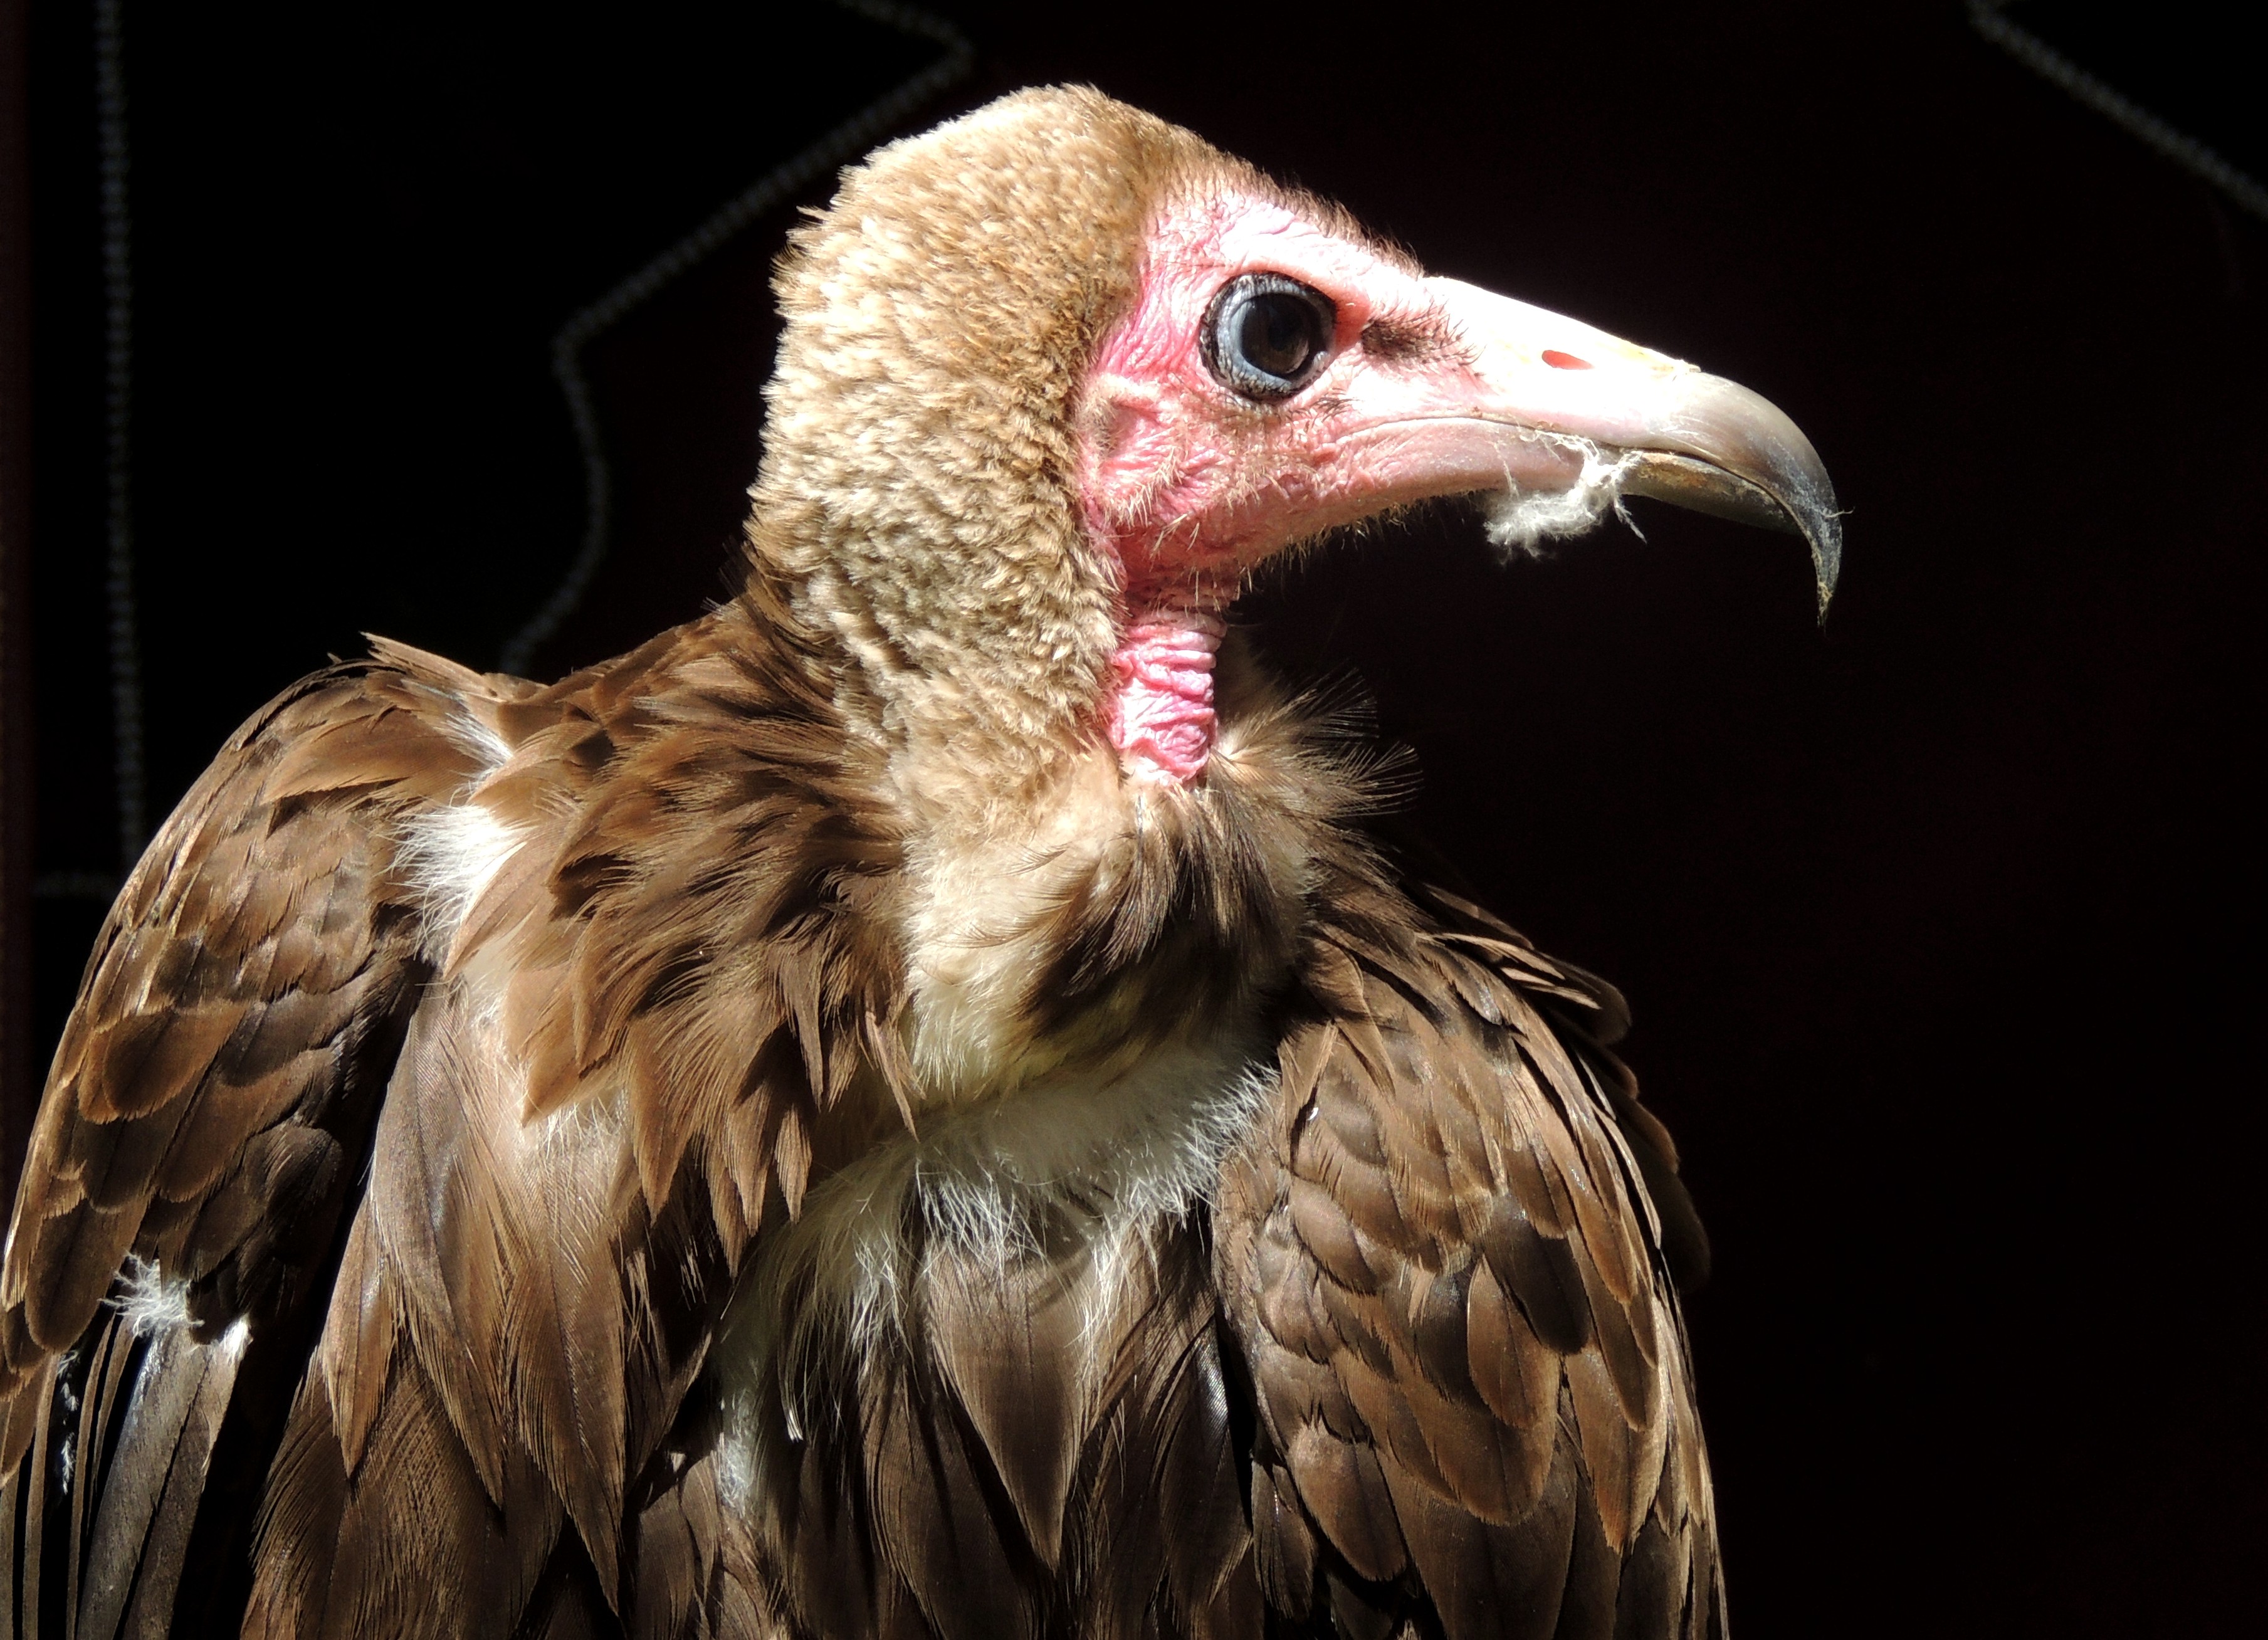
bird, wing, wildlife, beak, fauna, bird of prey, close up, vertebrate, vulture, accipitriformes